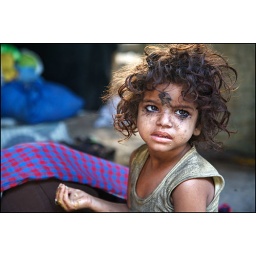
a homeless girl living with her family under a large bridge in Kolkata, India. The HOPE project for NEED magazine